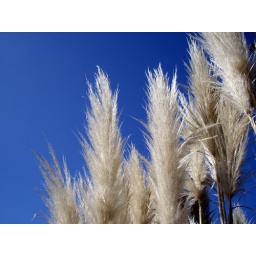
pampas against blue sky